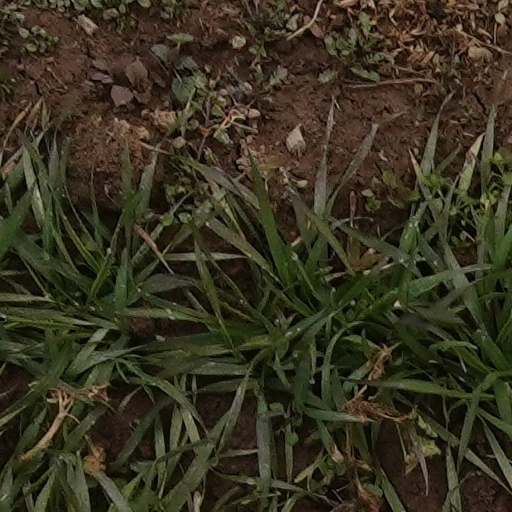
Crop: wheat